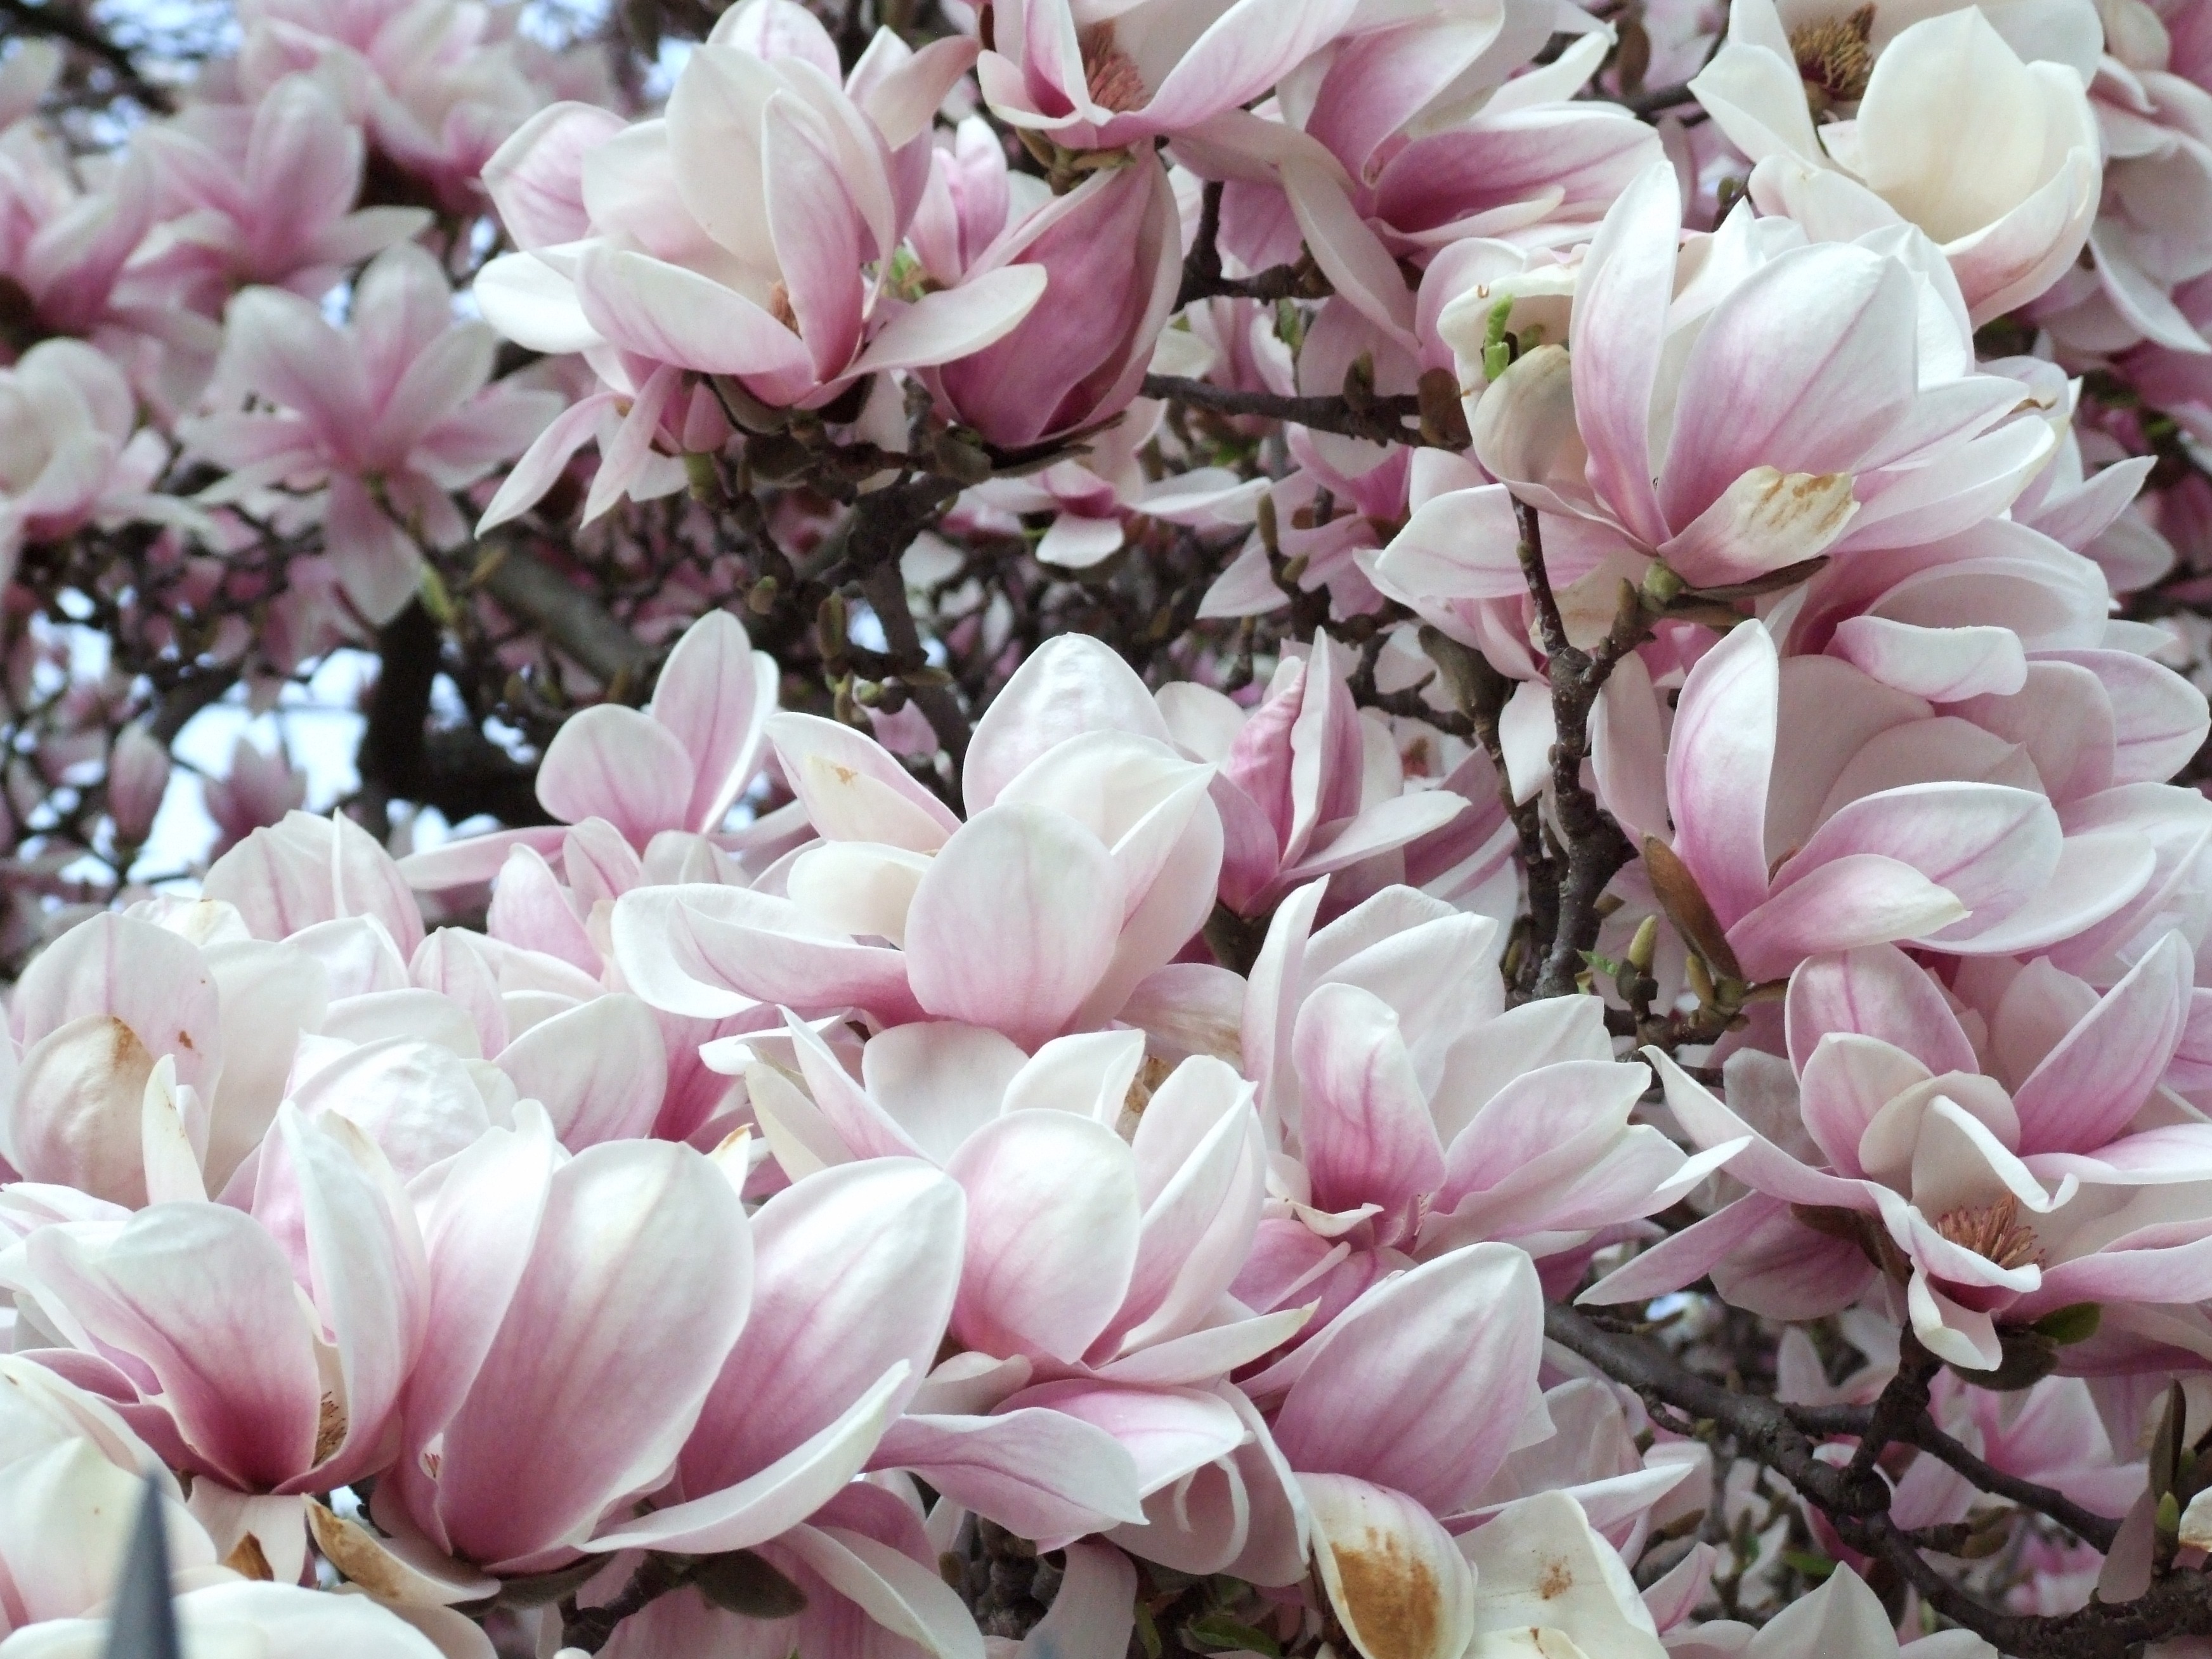
blossom, plant, flower, petal, spring, botany, pink, shrub, magnolia, flowering plant, land plant, magnolia family